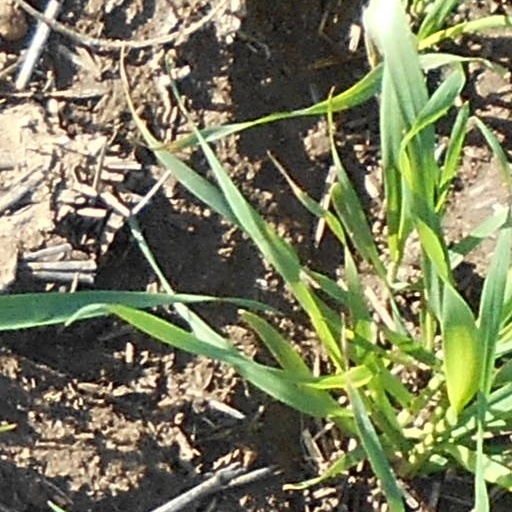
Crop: wheat